Styracosaurus

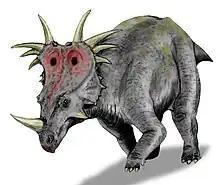
Life restoration

A species, "Styracosaurus ovatus", from the Two Medicine Formation of Montana, was described by Gilmore in 1930, named for a partial parietal under the accession number USNM 11869. Unlike "S. albertensis", the longest parietal spikes converge towards their tips, instead of projecting parallel behind the frill. There also may only have been two sets of spikes on each side of the frill, instead of three. As estimated from the preserved material, the spikes are much shorter than in "S. albertensis", with the longest only long. An additional specimen from the Two Medicine Formation was referred to "Styracosaurus ovatus" in 2010 by Andrew McDonald and John Horner, having been found earlier in 1986 but not described until that year. Known from a premaxilla, the nasal bones and their horncore, a postorbital bone and a parietal, the specimen Museum of the Rockies 492 was considered to share the medially-converging parietal spikes with the only other specimen of "S. ovatus", the holotype. Following this additional material, the species was added to a phylogenetic analysis where it was found to group not with "Styracosaurus albertensis", but in a clade including "Pachyrhinosaurus", "Einiosaurus" and "Achelousaurus", and therefore McDonald and Horner gave the species the new genus name "Rubeosaurus". Another specimen, the partial immature skull USNM 14768, which was earlier referred to the undiagnostic genus "Brachyceratops", was also referred to "Rubeosaurus ovatus" by McDonald and colleagues in 2011. While the medial spikes of USNM 14768 were too incomplete to show if it shared the convergence seen in other "R. ovatus" specimens, it was considered to be the same species as it was also found in the older deposits of the Two Medicine Formation, and had a unique combination of parietal features only shared completely with the other specimens of the species.